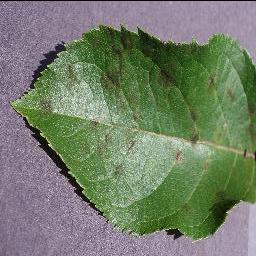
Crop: apple
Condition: scab